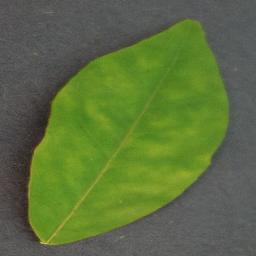
Label: Orange___Haunglongbing_(Citrus_greening)